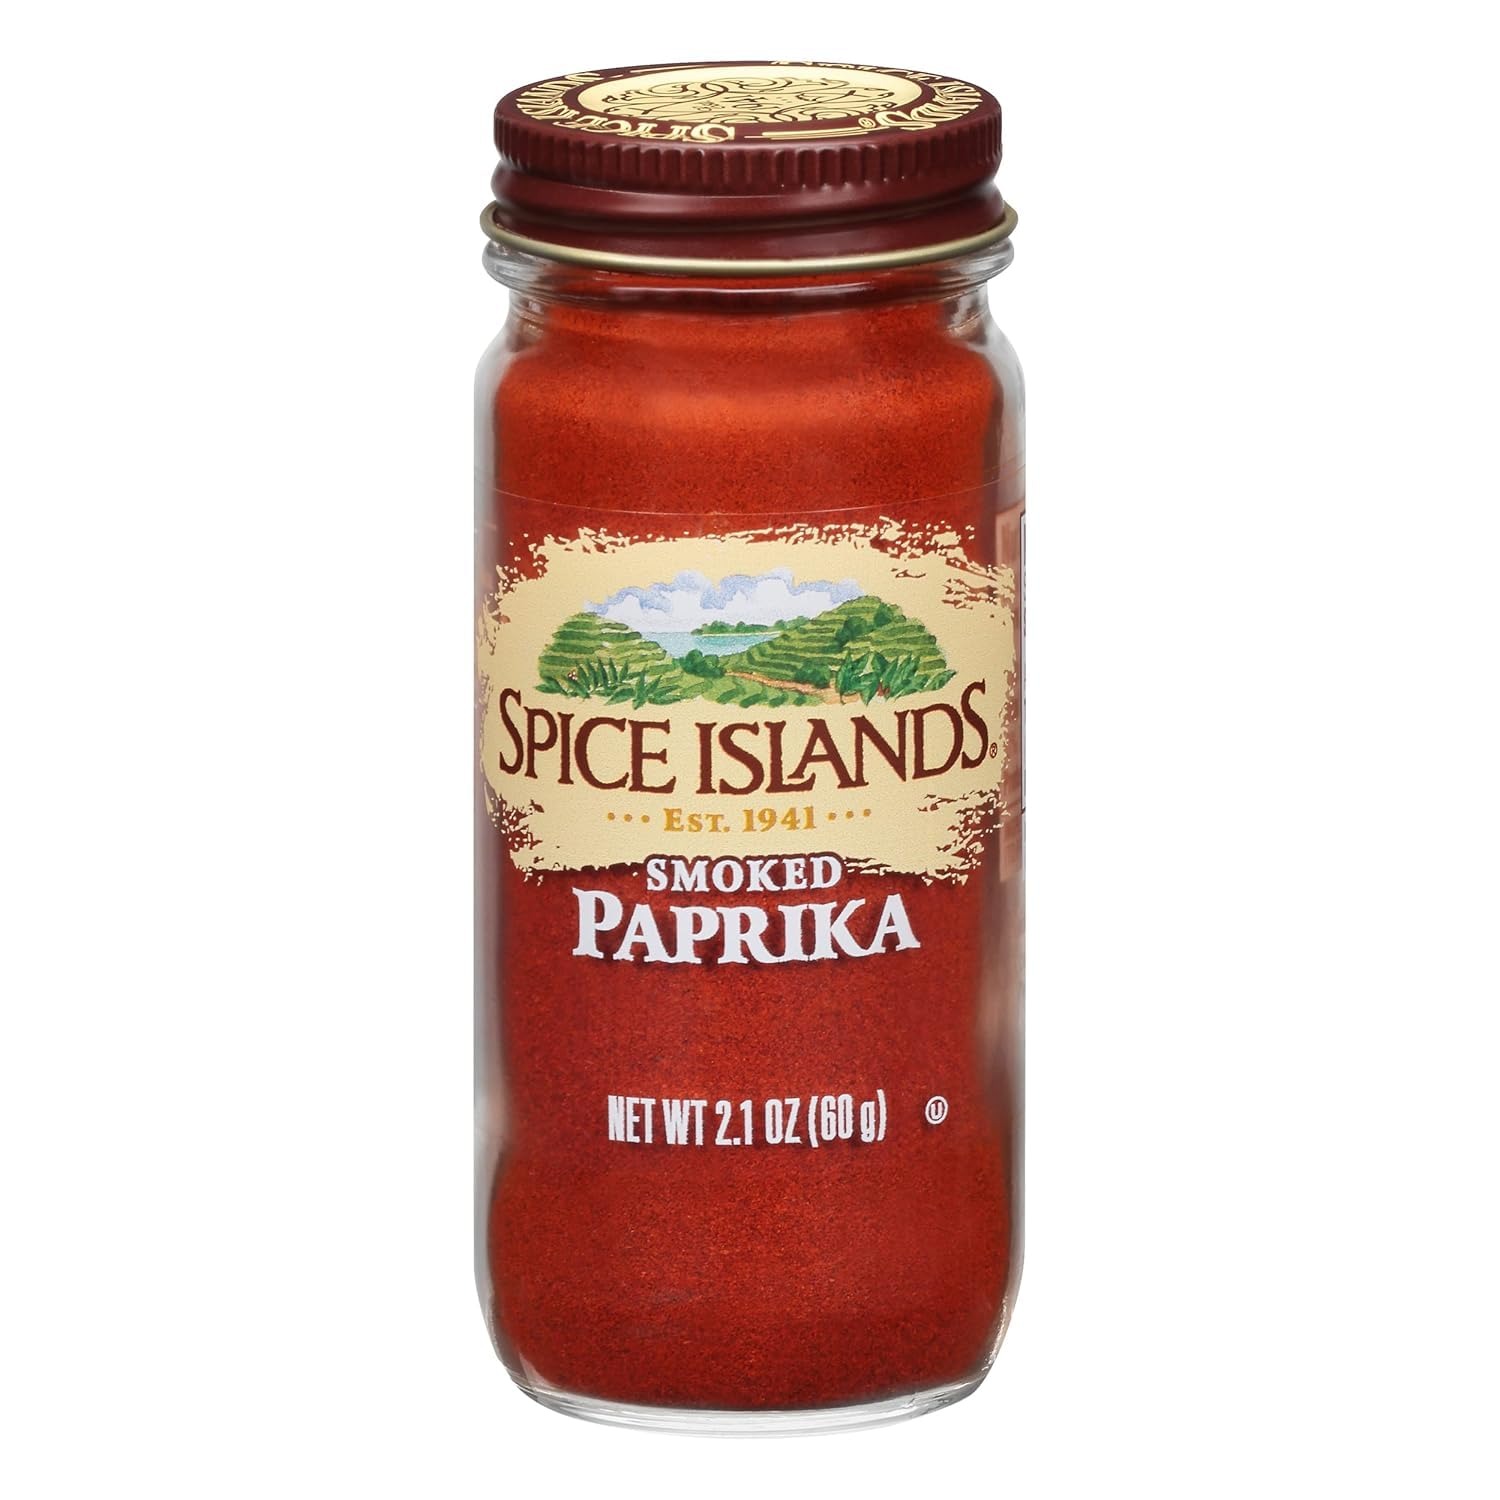
Item Name: Spice Islands Smoked Paprika, 2.1 oz. (2 Pack)
Value: 4.2
Unit: Ounce

Price: 7.61